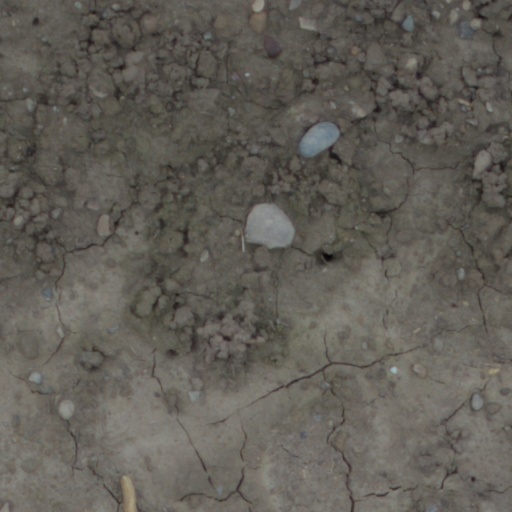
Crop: wheat